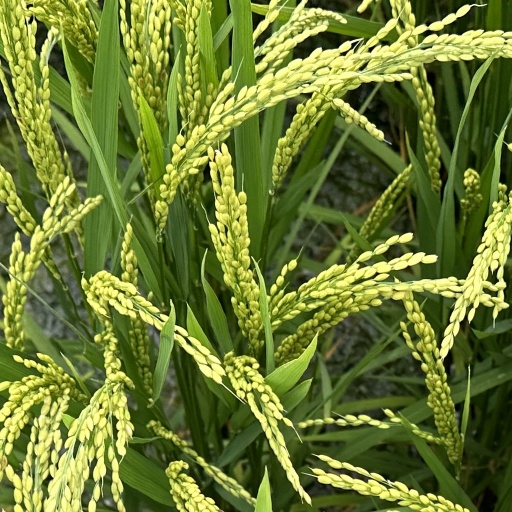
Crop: rice